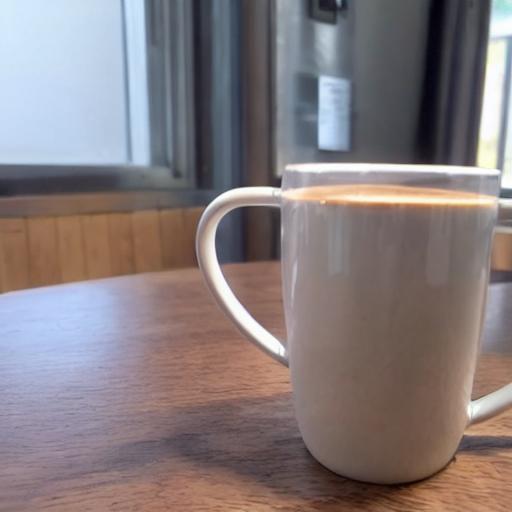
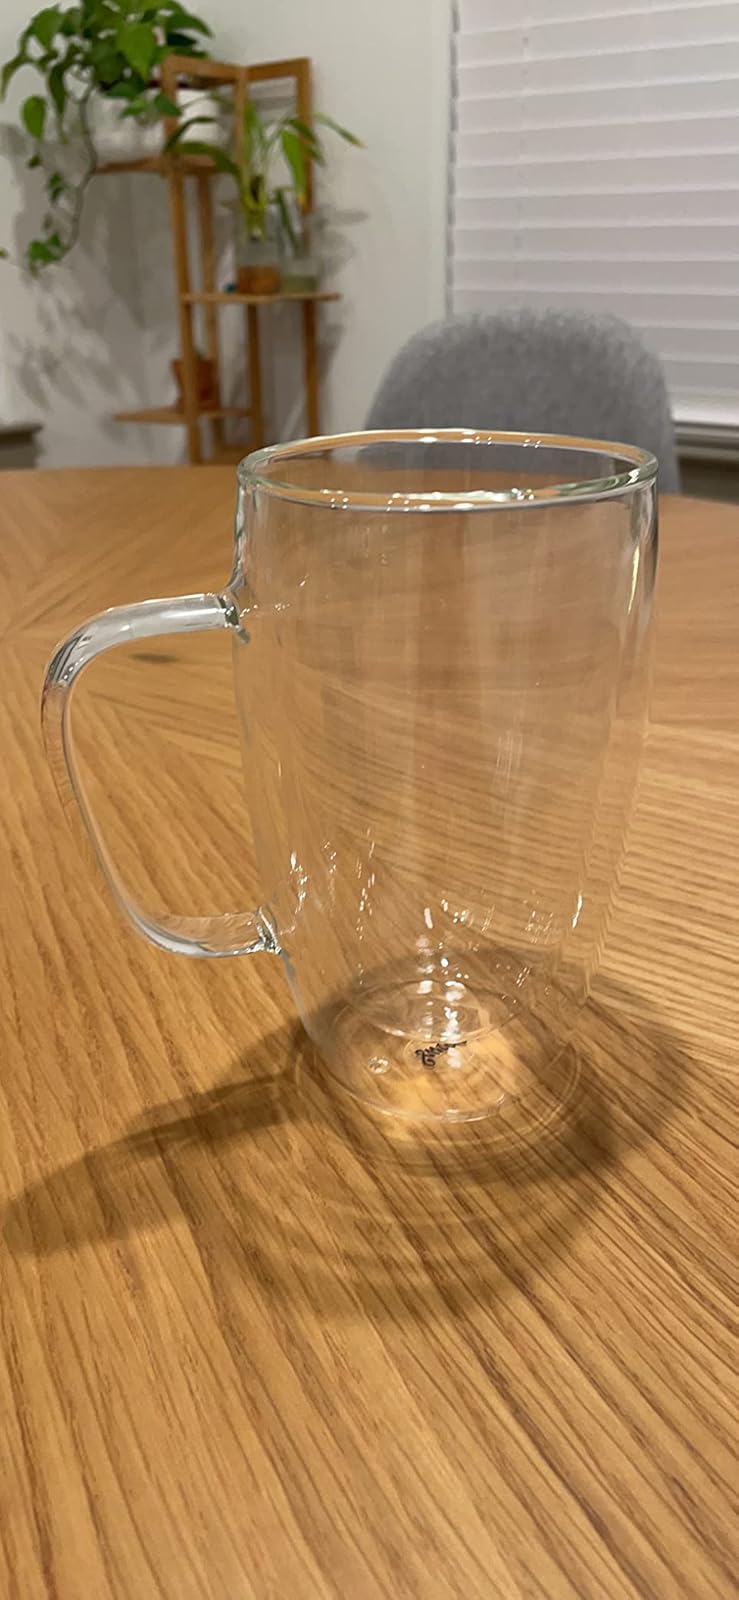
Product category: items_mug
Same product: no